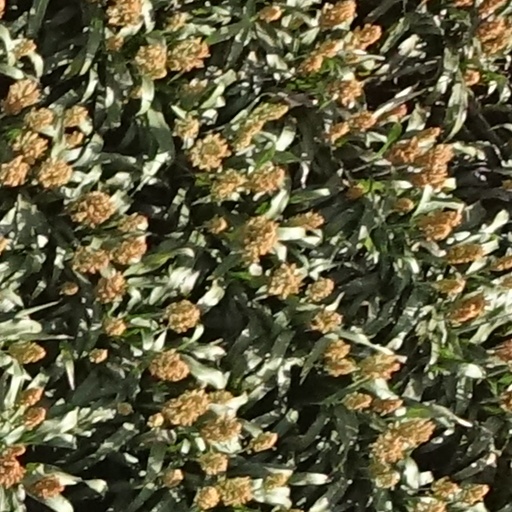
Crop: sorghum